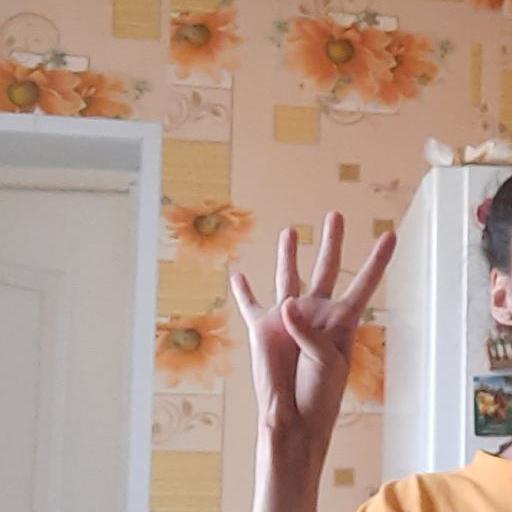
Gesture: four